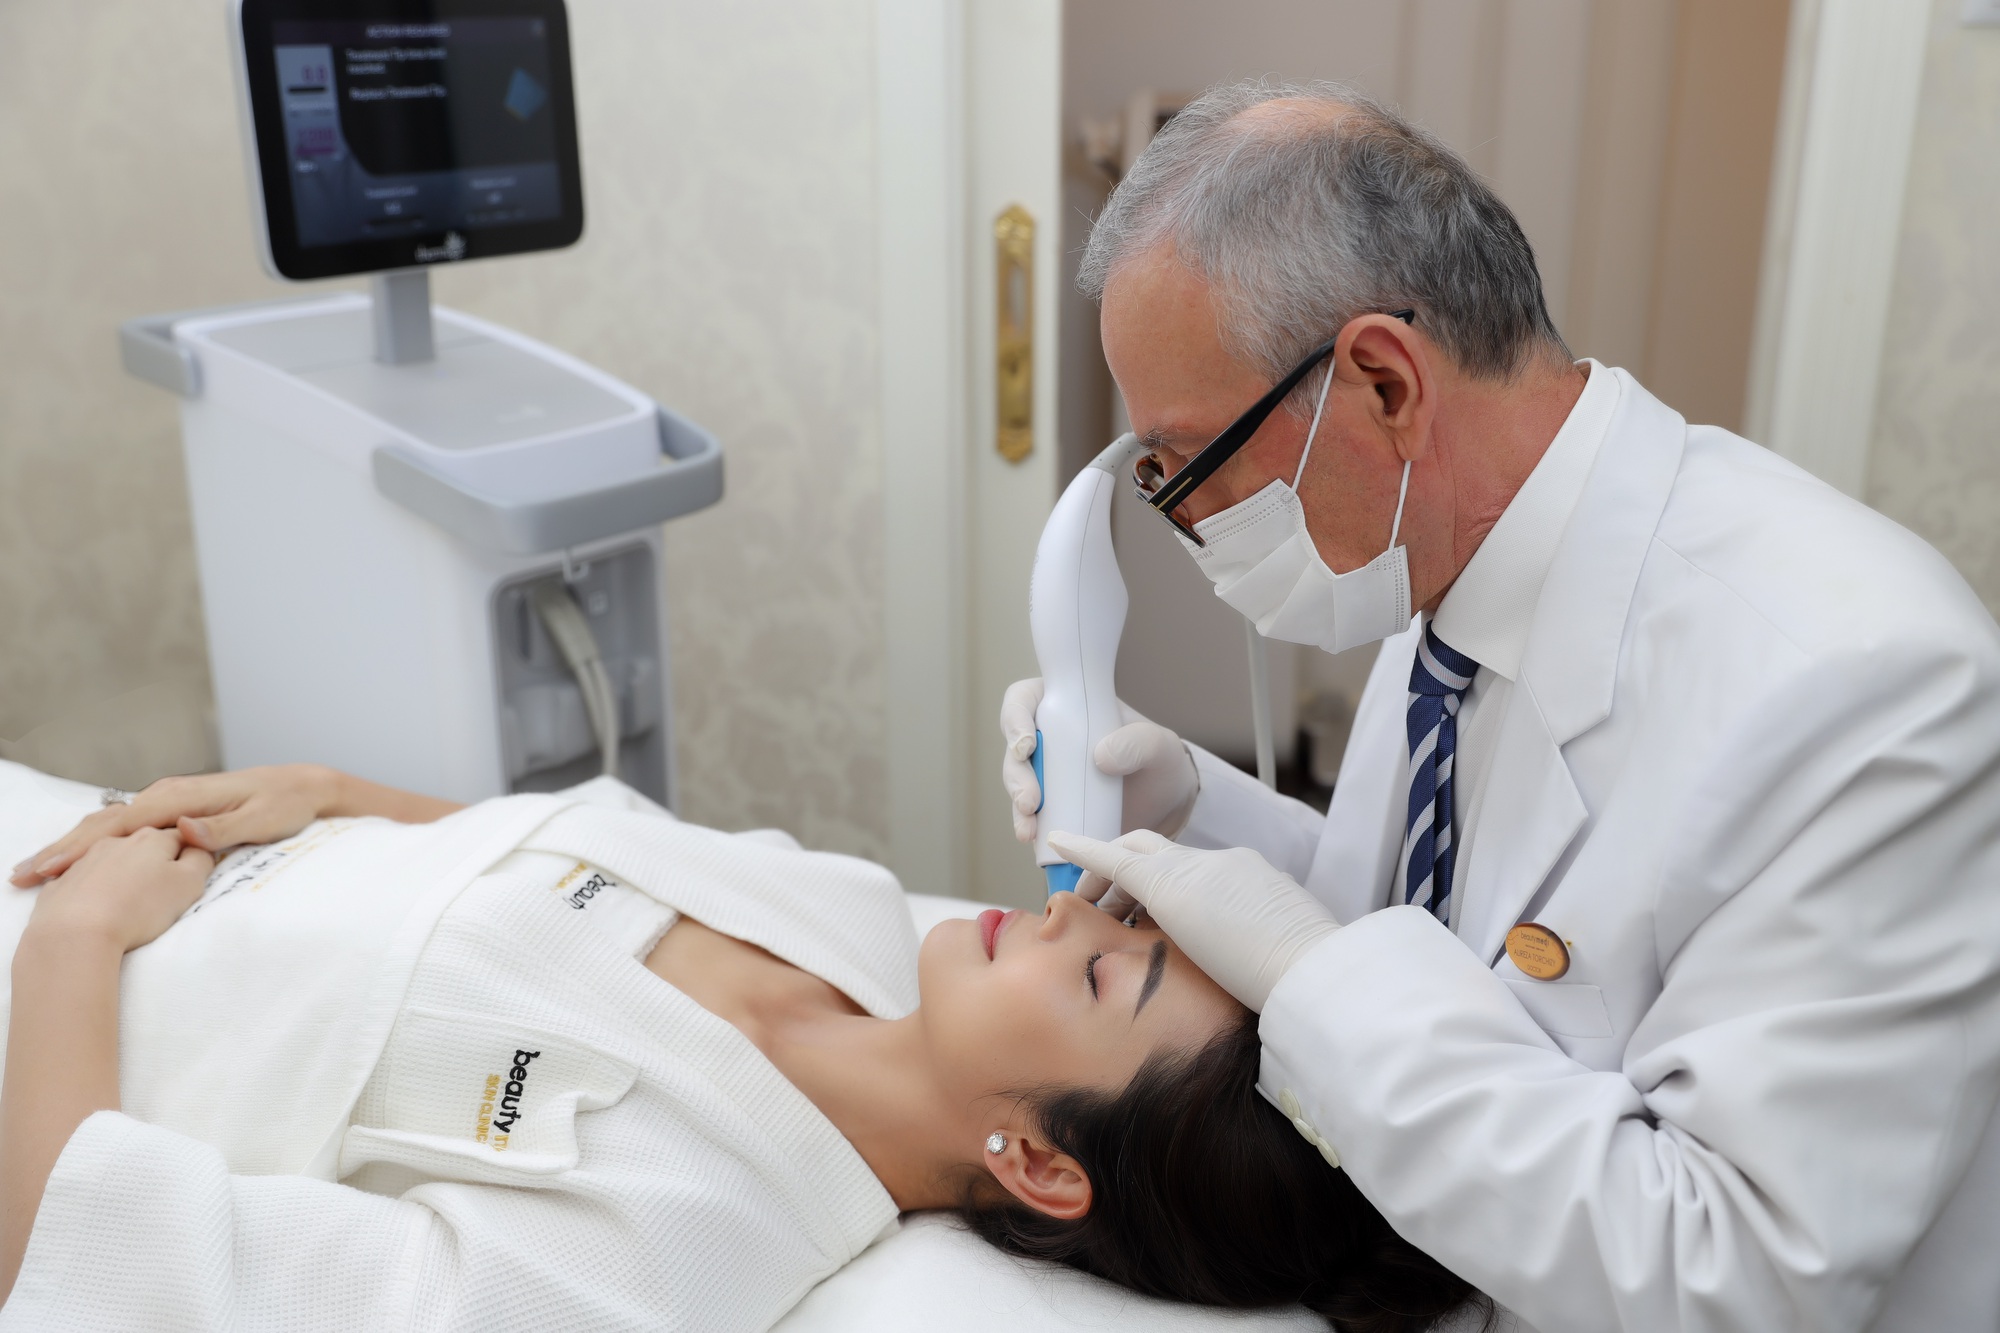
Medi, skin, Health care provider, health care, medical equipment, medical, Medical procedure, patient, medical assistant, hospital, comfort, safety glove, service, physician, nurse, clinic, science, cosmetic dentistry, white coat, event, job, room, nursing, hospital bed, medical glove, hearing, stethoscope, glove, uniform, Hospital gown, elbow